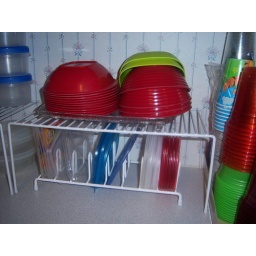
The lids underneath are for the plastic bowls to the left of these.